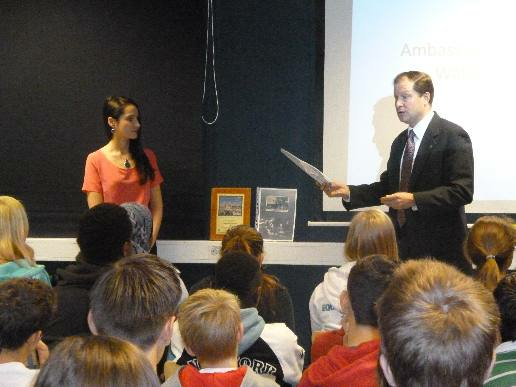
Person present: Yes